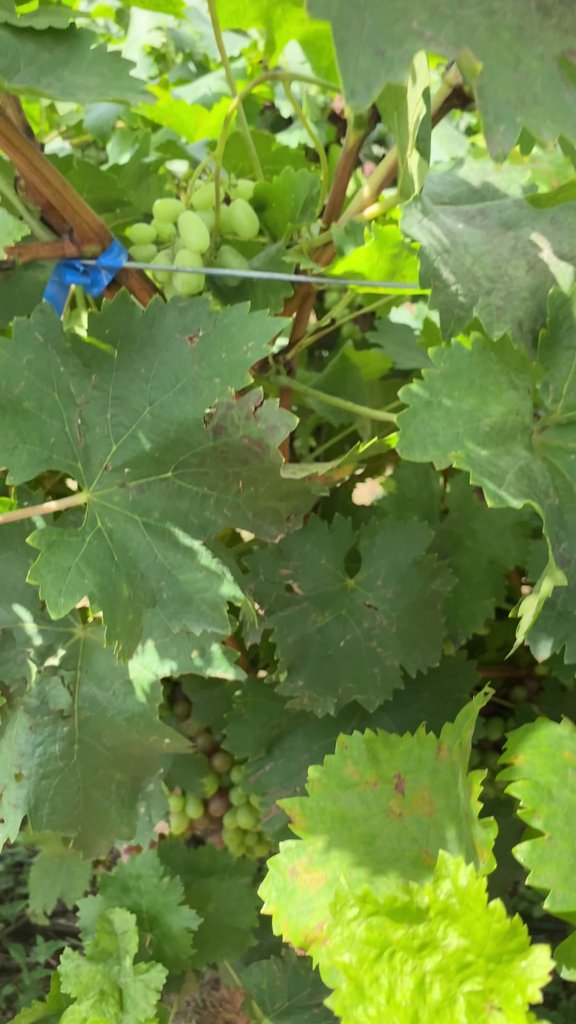
Berries visible: 47
Grape clusters: 3